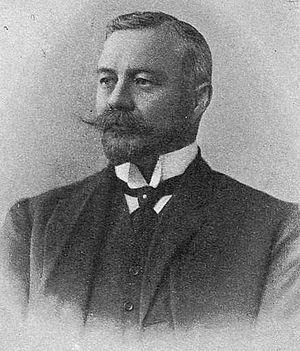
Prince Nicolas Borissovitch Chtcherbatov, né le 22 janvier 1868 à Tsarskoïe Selo, et décédé le 29 juin 1943 à Starnberg, est un homme politique russe. Il fut ministre de l'Intérieur du 5 juin 1915 au 26 septembre 1915.